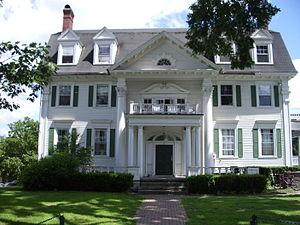
Le Dartmouth College est une université privée du nord-est des États-Unis, située dans la ville de Hanover, dans l'État du New Hampshire. Elle fait partie de l'Ivy League et constitue l'une des neuf universités coloniales fondées avant la Révolution américaine. Elle est l'un des plus anciens établissements d'enseignement supérieur américain et la plus petite de l'Ivy League avec 5 744 étudiants. Créé en 1769 par Eleazar Wheelock, avec des fonds levés partiellement par les efforts d'un prêcheur appelé Samson Occom, le Dartmouth College fonctionne aujourd'hui avec un budget annuel de 629,4 millions de dollars et une dotation de 4,5 milliards de dollars en 2015. Trois écoles spécialisées se trouvent sur son campus : de médecine, d'ingénierie et de commerce. L'université contribue à la vie culturelle de la région avec ses bibliothèques, son musée et son centre Hopkins. Elle affirme son identité grâce à ses traditions étudiantes anciennes et ses nombreuses équipes sportives.